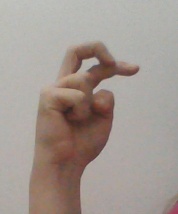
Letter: zay